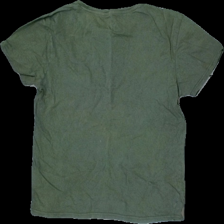
View: back
Type: T-shirt
Category: Ladies
Brand: Lager 157
Colors: Green
Material: 100% Cotton
Cut: Regular, C-collar
Size: S
Holes: Minor
Damage: hole
Damage location: bottom center
Price range: <50
Recommended usage: Recycle
Description: green t-shirt